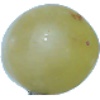
Label: Grape White 1